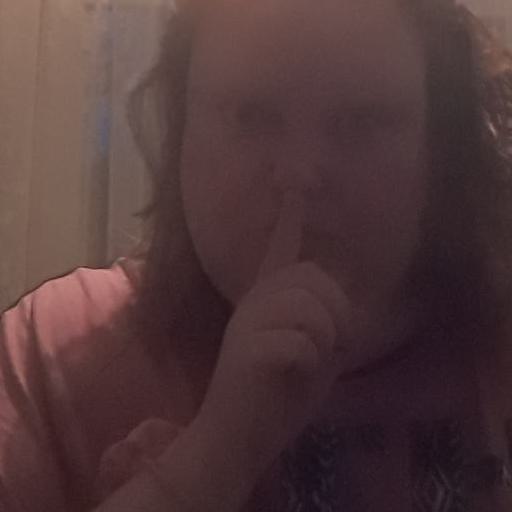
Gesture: mute